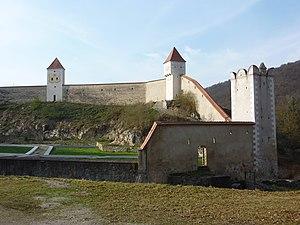
Vincent d'Aggsbach, est un moine chartreux d'Autriche. Entré à l'âge de vingt ans au noviciat de la chartreuse d'Aggsbach, où il a ensuite passé toute sa vie, il a eu un itinéraire contrasté dans l'ordre des chartreux, y ayant été appelé à d'importantes responsabilités, mais aussi régulièrement sanctionné à cause de ses positions tranchées et de ses écrits polémiques.